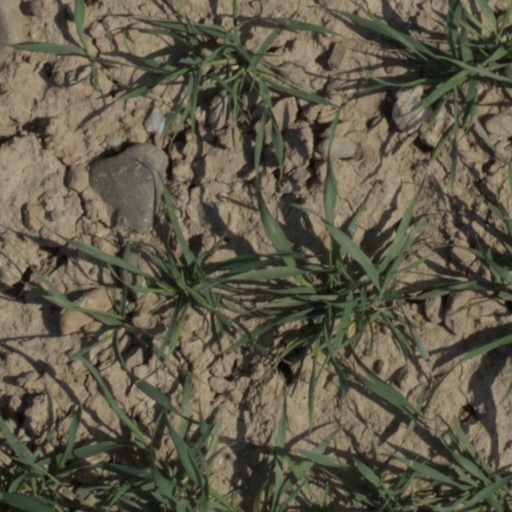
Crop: wheat